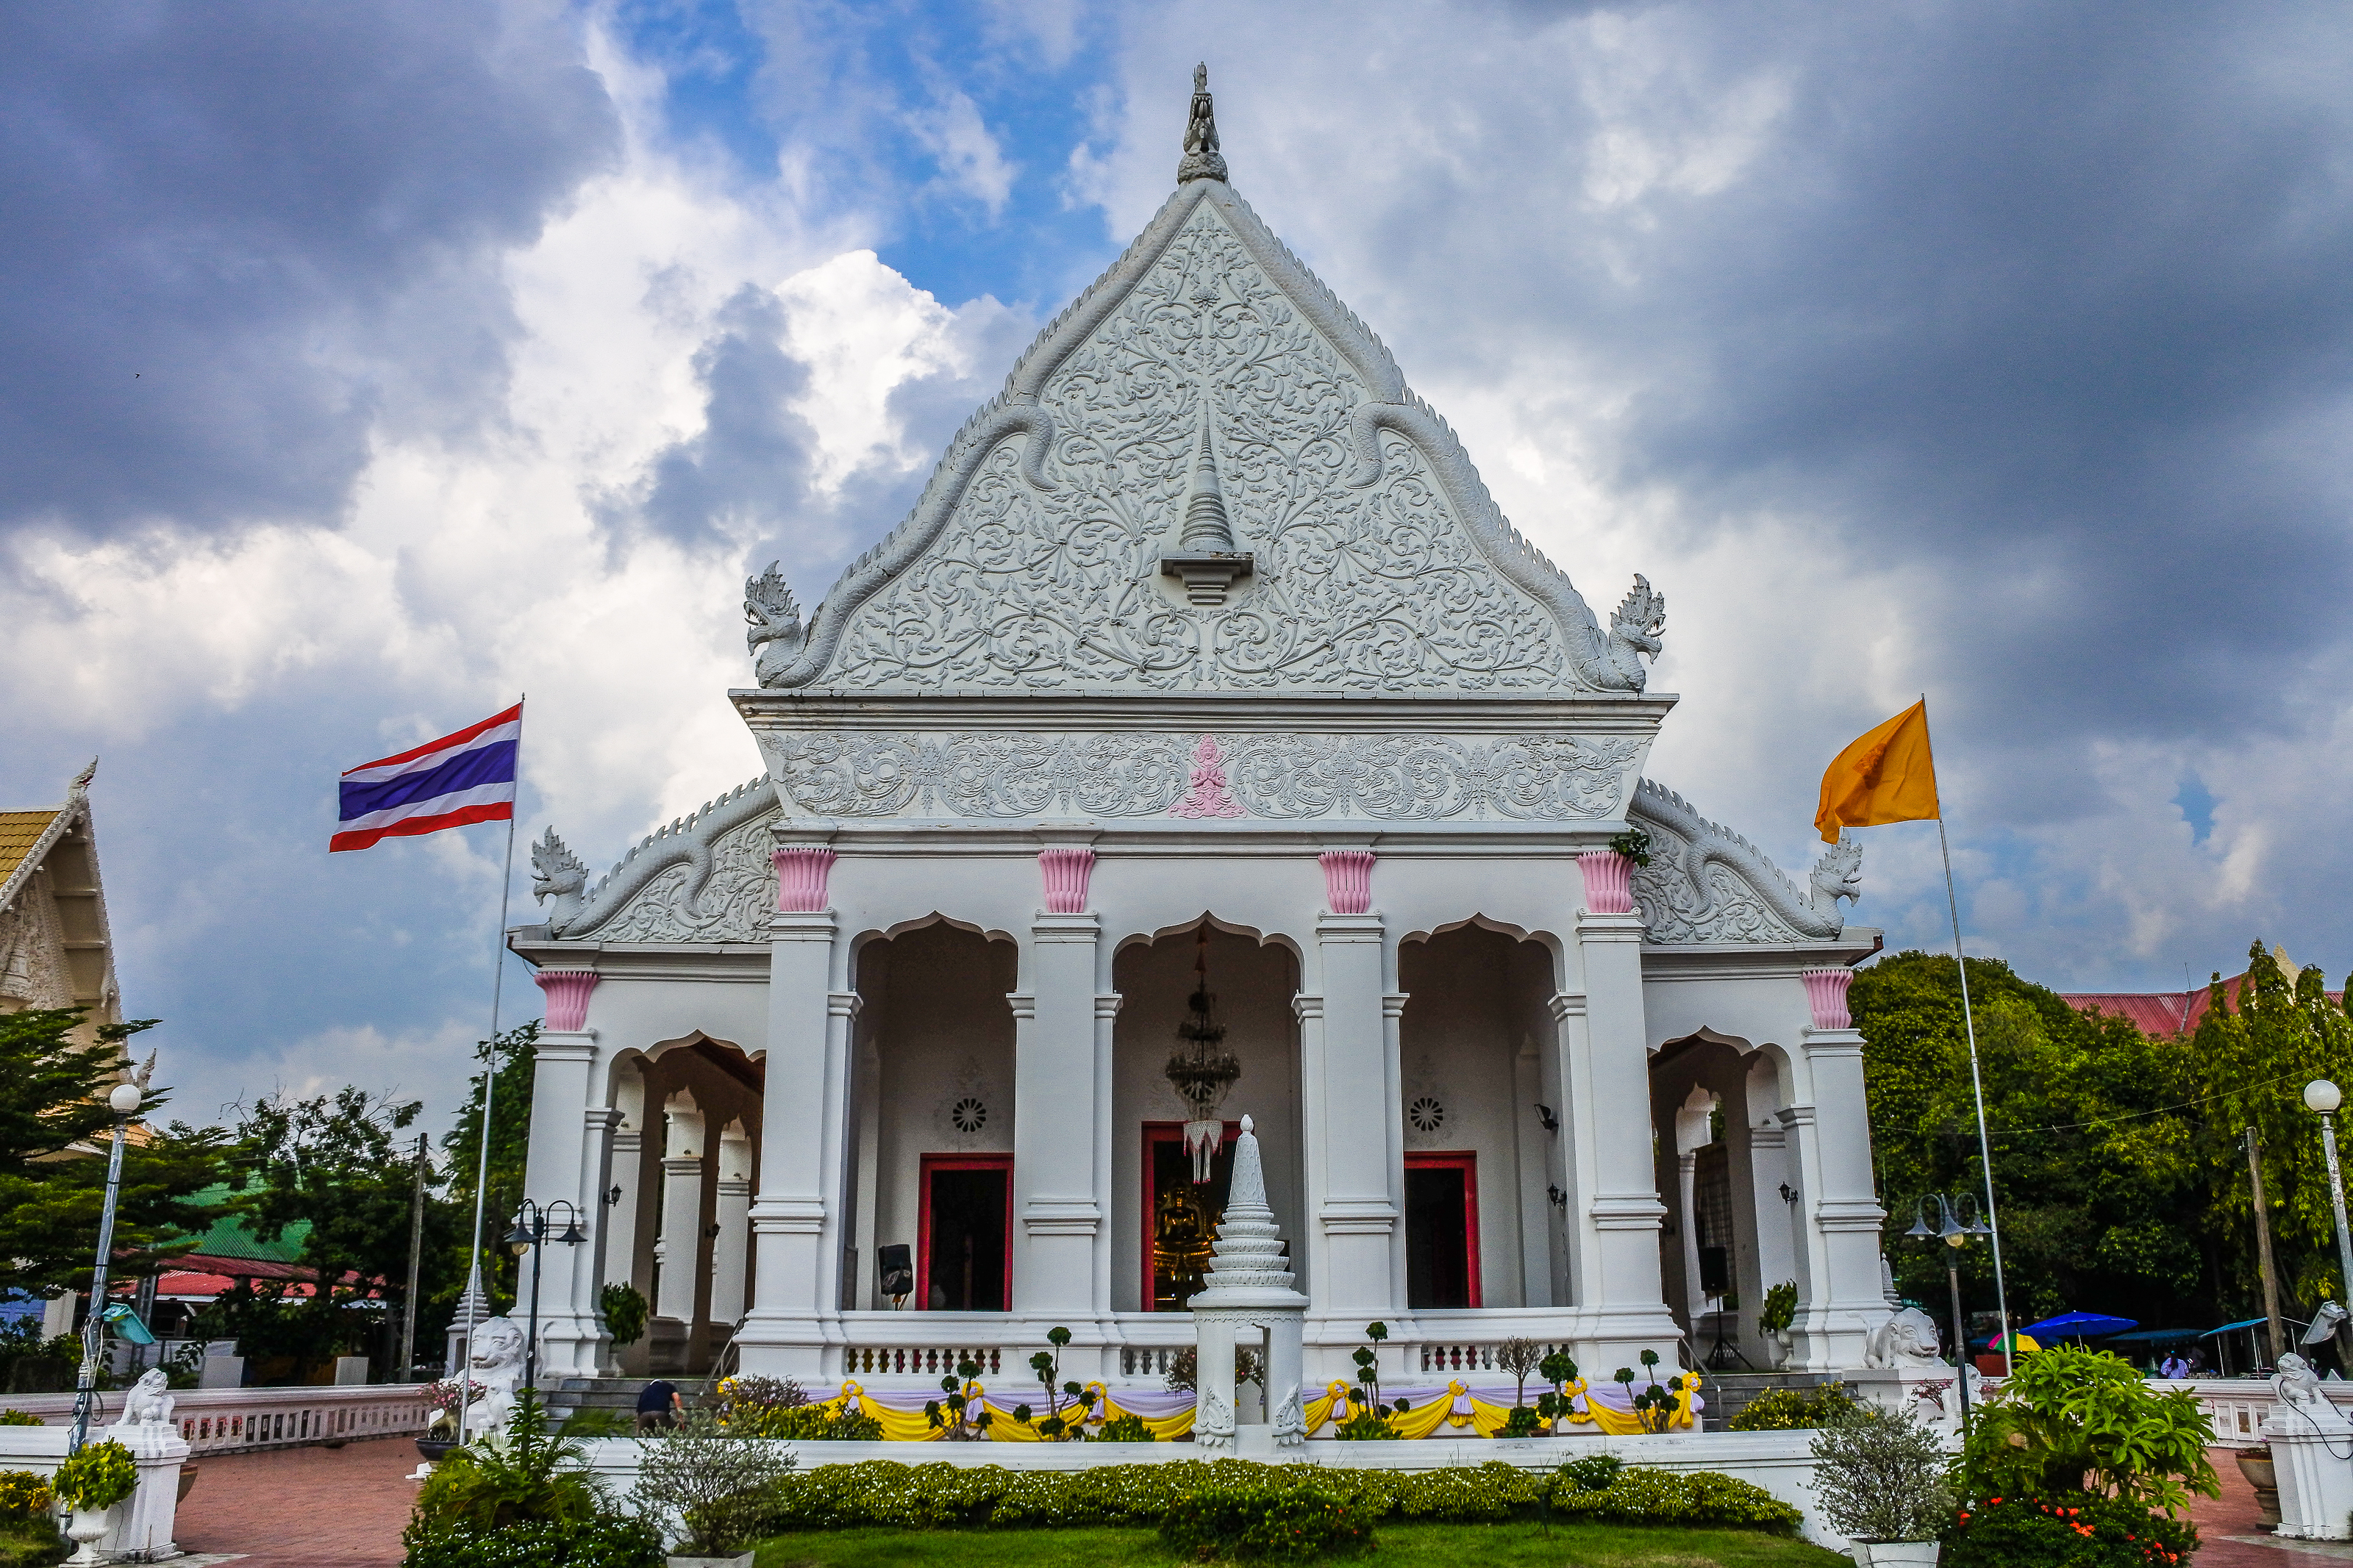
blue sky, religious, city, ubon ratchathani, tourism, india, building, cloud, beautiful, white, buddha, thailand, cloudy sky, landmark, ruin, architecture, sky, famous, historic, old, asia, asian, heritage, buddhism, ancient, structure, religion, stone, hinduism, pagoda, traditional, culture, temple, travel, royal, worship, indian, place of worship, wat, hindu temple, house, shrine, tourist attraction, historic site, facade, vacation, classical architecture, home